Åsane Church

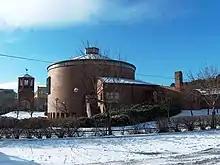
View of the church

Åsane Church is a parish church of the Church of Norway in Bergen Municipality in Vestland county, Norway. It is located in the borough of Åsane in the city of Bergen. It is the church for the Åsane parish which is part of the Åsane prosti (deanery) in the Diocese of Bjørgvin. The large, red, brick church was built in a circular design in 1993 using plans drawn up by the architect Trygve Dyngeland. The church seats about 600 people. The church was built to replace the Old Åsane Church which had recently had a large fire.